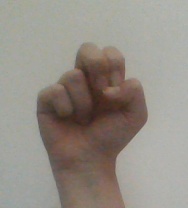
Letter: gaaf